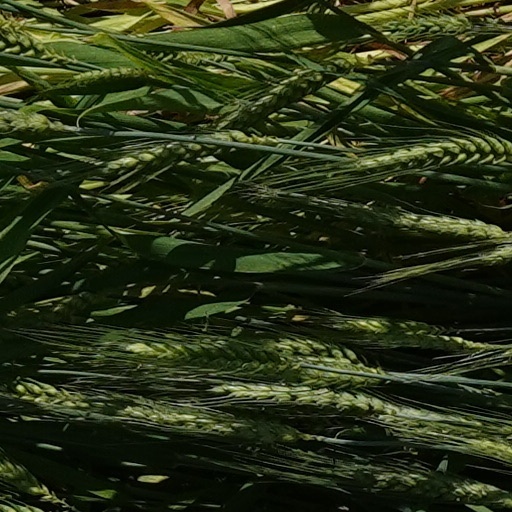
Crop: wheat